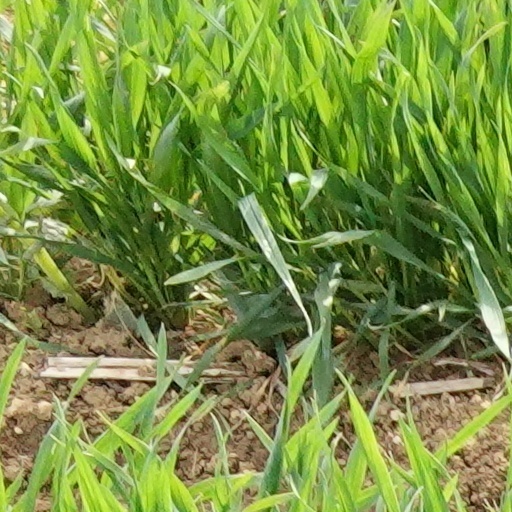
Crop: wheat